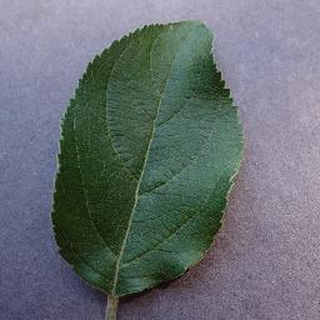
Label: healthy_apple